Venetian arsenal, Gouvia

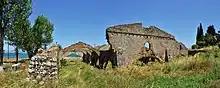
The rear wall of the shipyard

Located near the mouth of the Adriatic Sea, Corfu was a very strategic location for Venice and the Venetians built extensive fortifications to defend the island against incursions. The island was also at the centre of their naval operations in the Levant. As part of their defence plans the Venetians stationed two squadrons in Corfu, one of twenty five galleys, the other of twelve heavy sailing ships. Two Venetian Vice Admirals oversaw the naval operations in Corfu, one for each squadron.